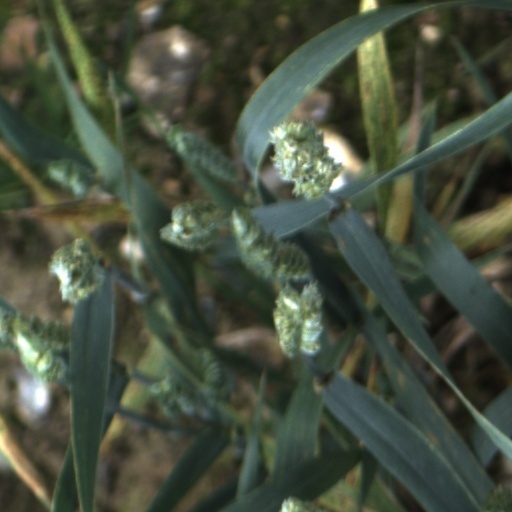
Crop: wheat